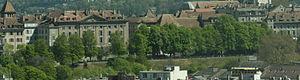
La Promenade de la Treille, dans la vieille-ville de Genève (Suisse), vue depuis la tour de la télévision. Version recadrée de l'image File:Geneve-Vieille-Ville.jpg
La promenade de la Treille est une promenade située en vieille-ville de Genève en Suisse. Elle se déploie entre les hôtels particuliers de la rue des Granges, l'Hôtel-de-Ville et les remparts dominant le parc des Bastions.